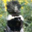
Label: skunk